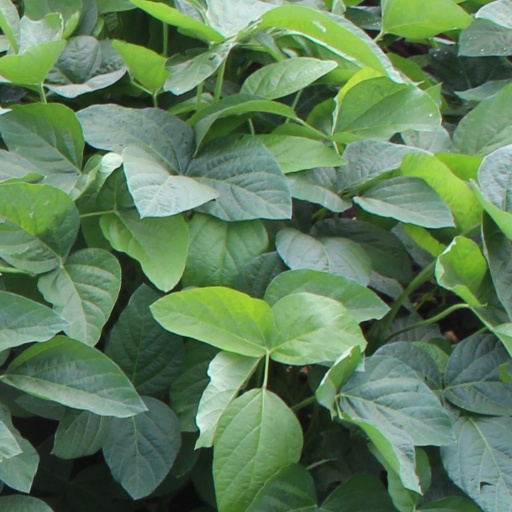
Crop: soybean